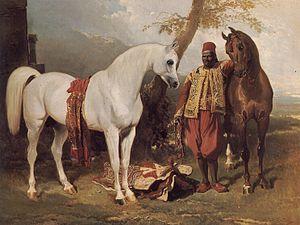
L′arabomanie équestre est un courant artistique, littéraire et zootechnique européen, qui se traduit par une forte production d’œuvres ayant pour thèmes les chevaux et les cavaliers d'Orient, et par une préconisation de croisement des races de chevaux européennes présentes dans les haras avec le cheval arabe, vu comme un « améliorateur » universel. Parmi les œuvres européennes rattachées à ce courant figurent le tableau des Chevaux arabes se battant dans une écurie d'Eugène Delacroix, ou encore l'essai Les chevaux du Sahara, qu'Eugène Daumas écrit en collaboration avec l'émir Abd el-Kader en 1851.